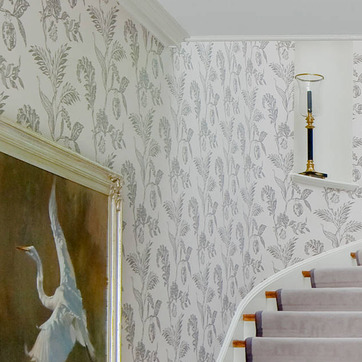
Material: wallpaper